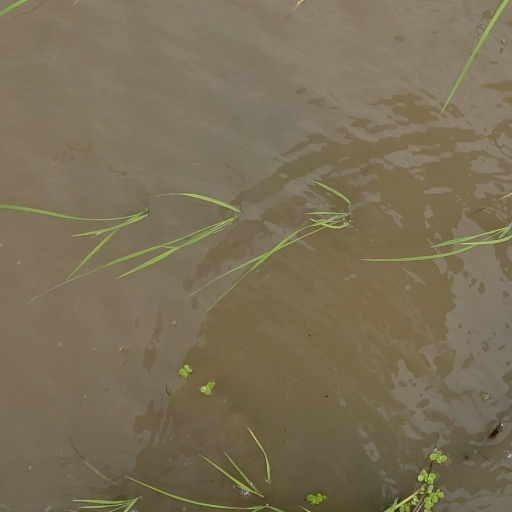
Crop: rice